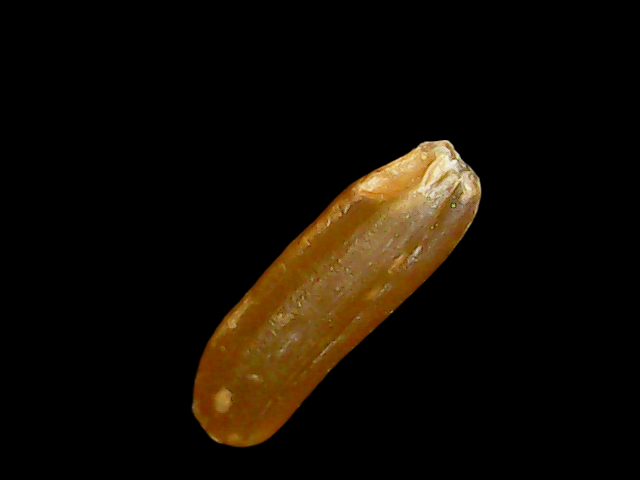
Rice variety: Binadhan20